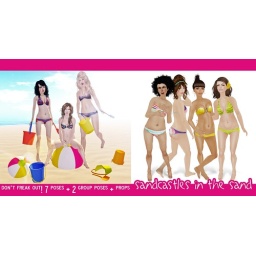
dfo! sandcastles in the sand (project themeory; beach bash)